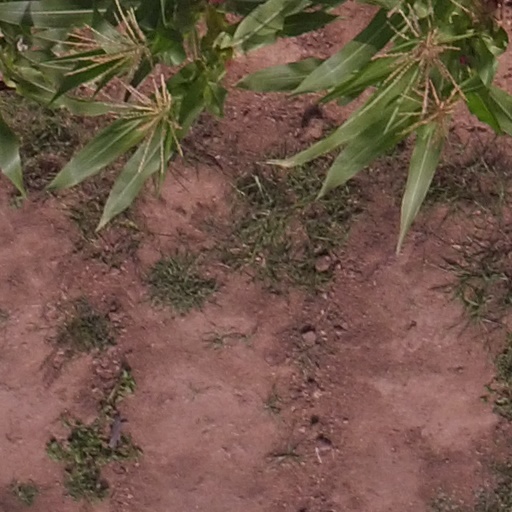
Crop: maize; corn